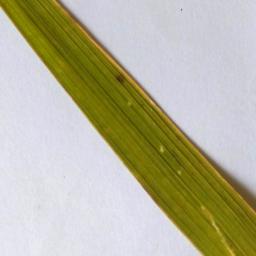
Label: Rice___Brown_Spot